Great Oʻahu crake

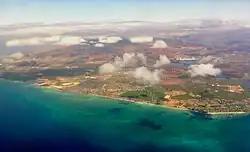
Aerial view of ʻEwa Plain, Barbers Point is just outside the central left border

If the great Oʻahu rail is indeed part of the ""Gallirallus"" rather than the ""Porzana"" radiation, its apparent similarity to the "Zapornia" crakes is due to convergent evolution; conversely, should molecular and/or additional morphological data confirm it to belong to tribe Zapornini (or at least some other Himantornithidae) after all, it must be somehow convergent to the ""Gallirallus"" rallines. Some differences to the Great Maui crake were noted in the recovered bones, but their phylogenetic significance is unstudied. Only the species' humerus is presently usable for analyses related to the evolution of flightlessness; in ""P." ralphorum", this bone diverged unusually strongly from that of volant "Zapornia" crakes – even though the wings of the great Oʻahu rail were less reduced in size than usual for flightless "Zapornia" – and in several details it was more similar to the humeri of the flightless "gallirallines" basal to "Hypotaenidia". This has not been studied in a modern phylogenetic context accounting for the polyphyly of ""Porzana"" and ""Gallirallus"", however. At any rate, the great Oʻahu rail is highly unlikely to belong to genus "Porzana" as it is understood today. An interesting aspect of the proposed "galliralline" origin of ""P." ralphorum" is that in this scenario, its smaller relative with which it shared its habitat would also be a "galliralline" convergent with ""Porzana"" crakes, but representing a more recent arrival to Oʻahu, and most likely a true "Hypotaenidia", hitherto unknown for the Hawaiian Islands and unexpected because the genus is unattested from the Line Islands eastwards. Such a double colonization by close relatives – a basal "galliralline" followed by a typical "Hypotaenidia", both subsequently becoming flightless – was demonstrated for the Chatham Islands, where the more ancient lineage (the Chatham rail) evolved to smaller size, while the later arrival (Dieffenbach's rail) became more robust than its volant ancestors; on Oʻahu, it would have been the other way around.